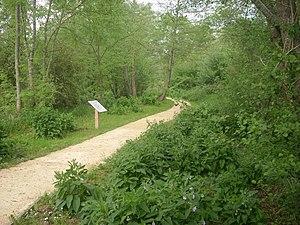
Passerelle de l'église monolithe, Gurat, Charente, France
Gurat est une commune du Sud-Ouest de la France, située dans le département de la Charente, en région Nouvelle-Aquitaine.